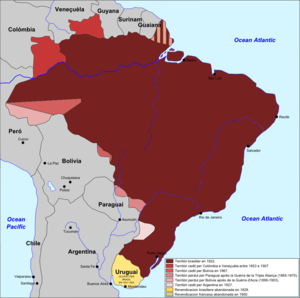
Les frontières du Brésil sont les frontières internationales que partage le Brésil avec les États qui voisinent le territoire sur lequel il exerce sa souveraineté en Amérique du Sud. Au nombre de dix, elles s'étendent sur un total de 14 691 kilomètres, ce qui le place au troisième rang, après la Chine et la Russie, parmi les pays possédant les plus longues frontières terrestres internationales.